Zeal & Ardor

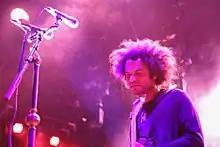
Vocalist and guitarist Manuel Gagneux

The project's official debut album, "Devil Is Fine", was first released on Bandcamp on April 15, 2016. Gagneux wrote and recorded the album himself. In November 2016, the band was featured in an article written by Bandcamp about black experimental metal. In June 2016, "Rolling Stone" featured "Devil Is Fine" as one of the "Best Metal Records of 2016 So Far".